Robert B. McClure

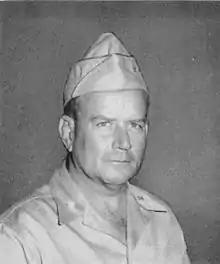

Major General Robert Battey McClure (September 15, 1896 – September 15, 1973) was a senior United States Army officer who served in World War I, World War II, and the Korean War.